Scott Taylor (darts player)

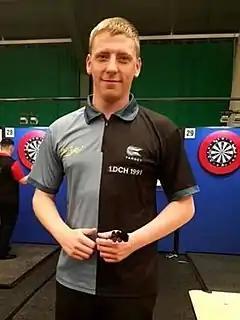
Taylor in 2018

Scott Taylor (born 22 August 1991) is an English darts player from Bolton. He plays in Professional Darts Corporation (PDC) events.